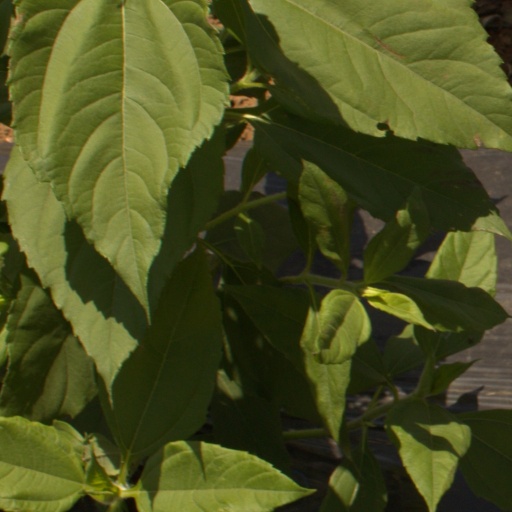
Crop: Jerusalem artichoke